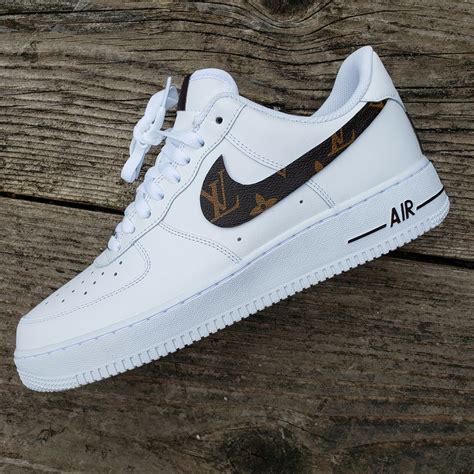
Brand: Nike
Model: 1